Media blackout

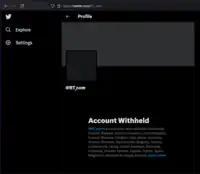
Russian Media Twitter account withheld in EU

As part of sanctions of the Russian invasion of Ukraine in 2022, the Russian publicly owned global medias RT and Russian government-owned media Sputnik have been banned from broadcasting and distribution within the EU. Posts on the media's Twitter account are also no longer viewable.